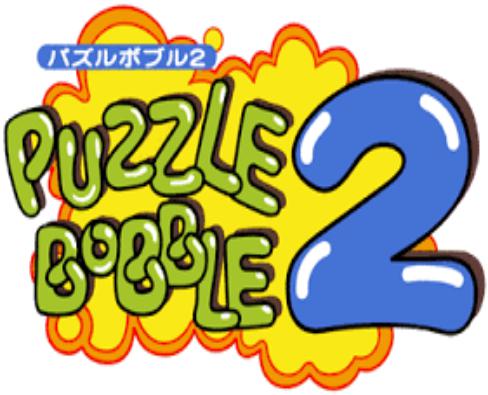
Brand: bobble
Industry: Clothes